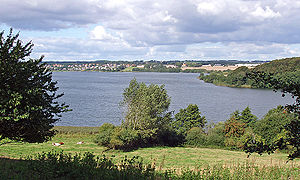
Stilling-Solbjerg Sø
Stilling Sø, den vestlige del af dobbeltsøen; I baggrunden ses byen Stilling.
Stilling Sø, den vestlige del af dobbeltsøen; I baggrunden ses byen Stilling.
Stilling-Solbjerg Sø, Århus/Skanderborg Amt Jylland , Denmark. I baggrunden ses byen Stilling.
Stilling-Solbjerg Sø er en ca. 7 km lang sø i Østjylland, som ligger mellem Stilling. I Stilling-enden kaldes den også Stilling Sø, mens den i Solbjerg-enden kendes som Solbjerg Sø, i midten kaldes den for Fregerslev sø. Søen indgår i Aarhus Ås øvre løb.